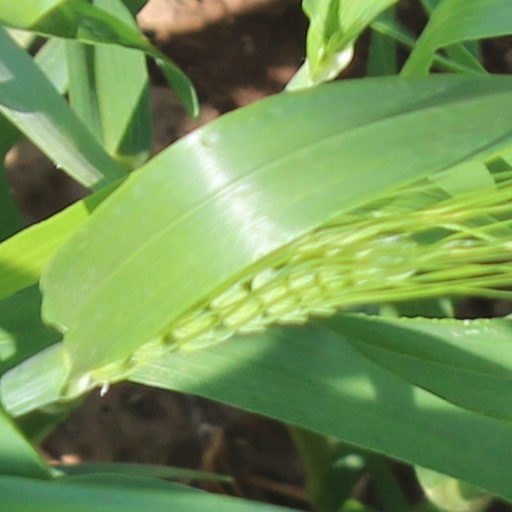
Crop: wheat